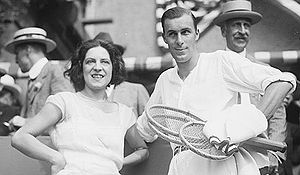
Suzanne Lenglen / Dominans
Lenglen sammen med Bill Tilden
Suzanne Rachel Flore Lenglen var en fransk tennisspiller, der vandt 31 internationale mesterskabstitler mellem 1914 og 1926. Hun var en farverig og trendsættende sportskvinde, og hun blev blev den første rigtige kvindelige tennisberømthed og en af de første internationale kvindelige sportsstjerner. Hun blev kaldt La Divine af den franske presse.